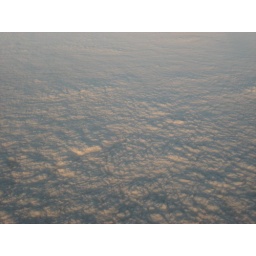
Clouds from plane flying over Gulf Clouds from plane flying over Gulf of Mexico from Cancun to Salt Lake City